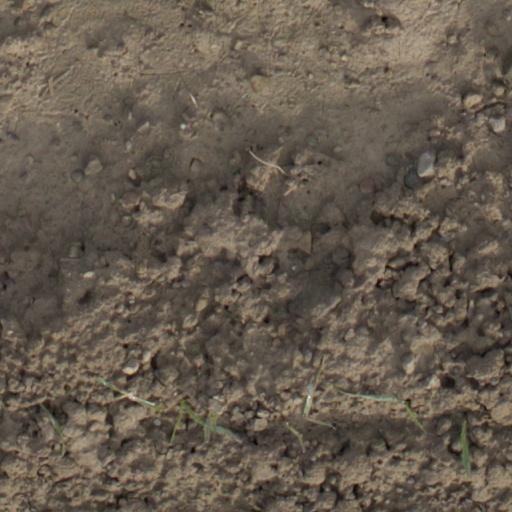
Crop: wheat